English Electric Canberra

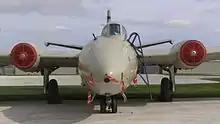
Preserved PR.9 "XH135" at Kemble Airport. Note the offset pilot's canopy. The navigator sits inside the nose section.

The Argentine Air Force received 10 B.62 bombers and two T.64 trainers at the beginning of the 1970s, replacing the Avro Lincoln in the bomber role. Argentina retired its last Canberras in April 2000.